À cause de l'automne

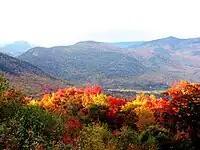

The original song was in English and titled "Never Again" and was written by Pete Russell, a British songwriter based in Liverpool. The original song came from DWB Music and when accepted by Sony Music Entertainment for Alizée's new single, Sony had the lyrics re-written by Thomas Boulard in French with the new title but retaining the original music.